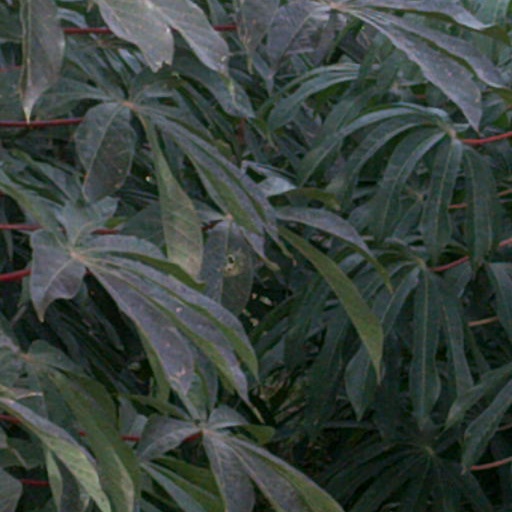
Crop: cassava